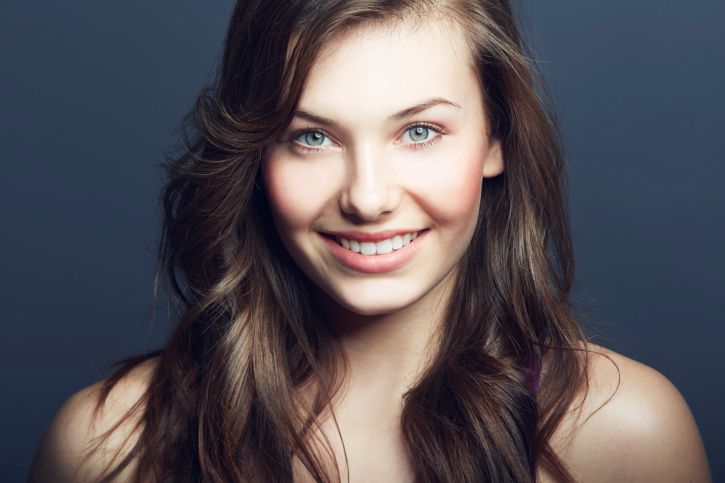
Label: Colored